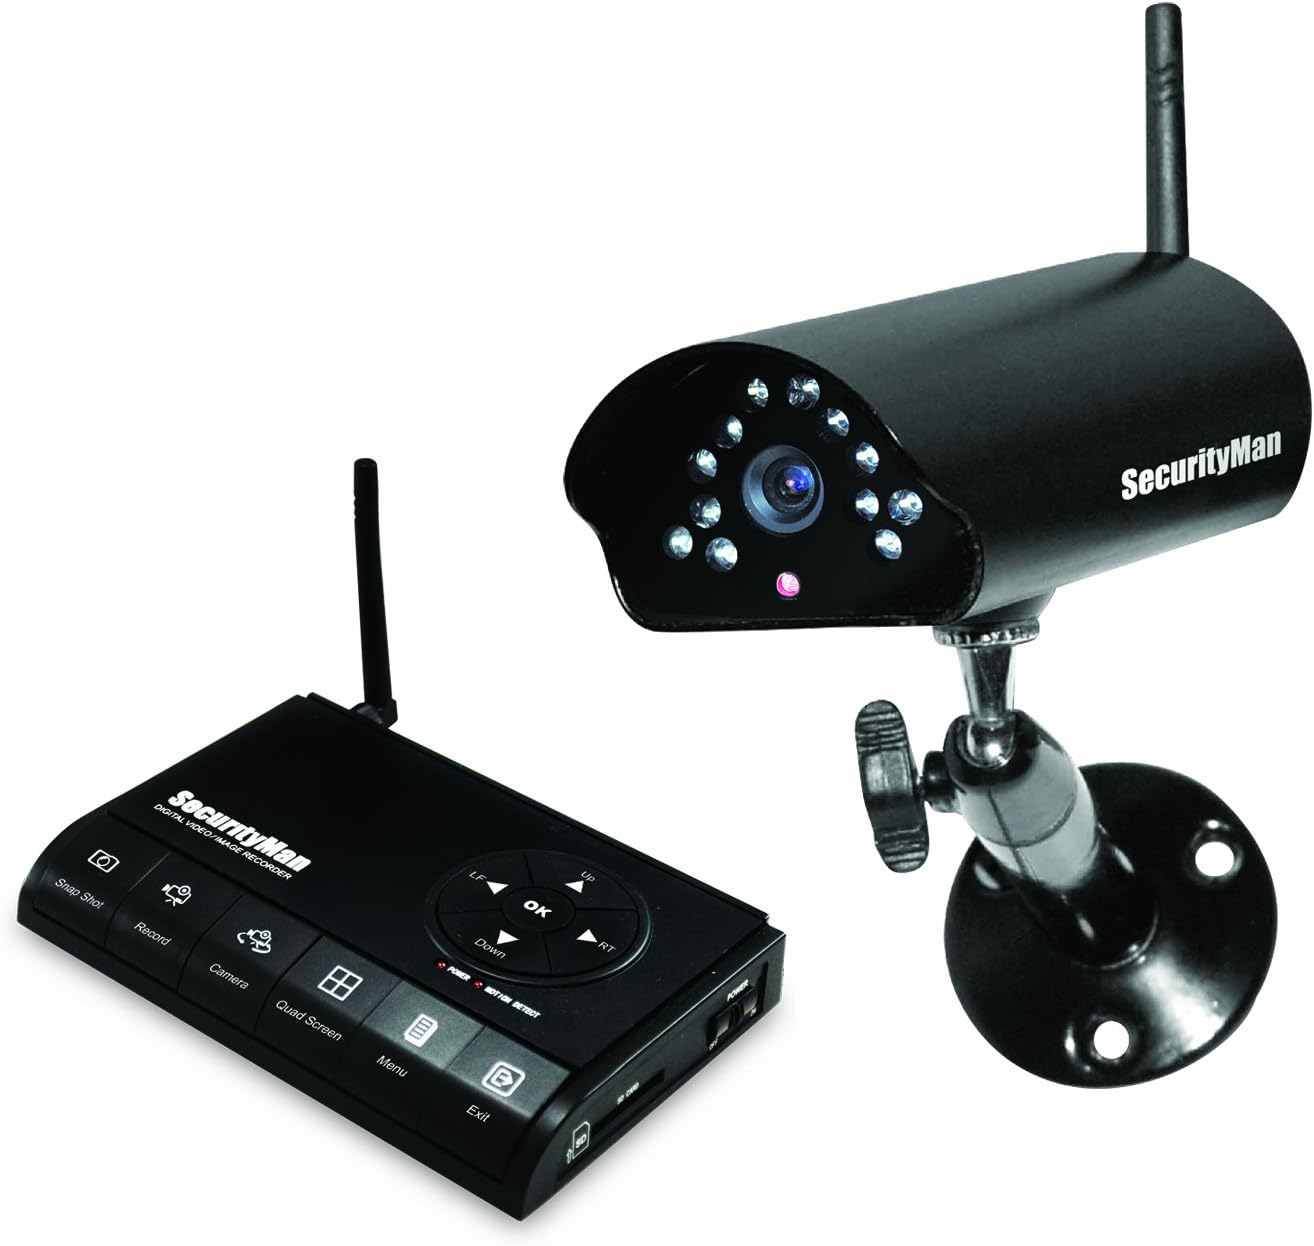
Securityman DigiairWatch 4-Channel Wireless DVR with 1 Wireless Camera, Night Vision, Audio and SD Card Recorder (Black)
Category: Camera & Photo
The DigiairWatch series are D.I.Y. (do-it-yourself) economy digital wireless security systems. Our DigiairWatch series include one (DigiairWatch) or two (DigiairWatch2) weatherproof digital wireless camera(s) and a wireless receiver/recorder that records to a SD card. Compared to full version digital video recording (DVR) systems, the DigiairWatch series are much less complicated to operate, much more affordable and can be installed in minutes. Simply insert a SD card into the receiver, position and mount the camera(s), plug all the power adapters into an electrical power outlet and you are ready to record. In comparison to the traditional wireless technology (analog), digital wireless provides three key features which include: Increased range of transmission, secure signal and unlike analog, the digital signals are virtually interference-free from crowded wireless analog devices such as: Wi-Fi routers, Bluetooth devices, cordless phones, microwaves and cell phones.
Features: Do-it-yourself (D.I.Y) easy to use and simple installation | Integrated digital video recorder, SD memory card not included | 2.4GHz digital wireless recording system. No video cables required | Weatherproof (IP54) CMOS color camera for outdoor and indoor applications | Secure signal: neighbors cannot pick up the signal or listen in